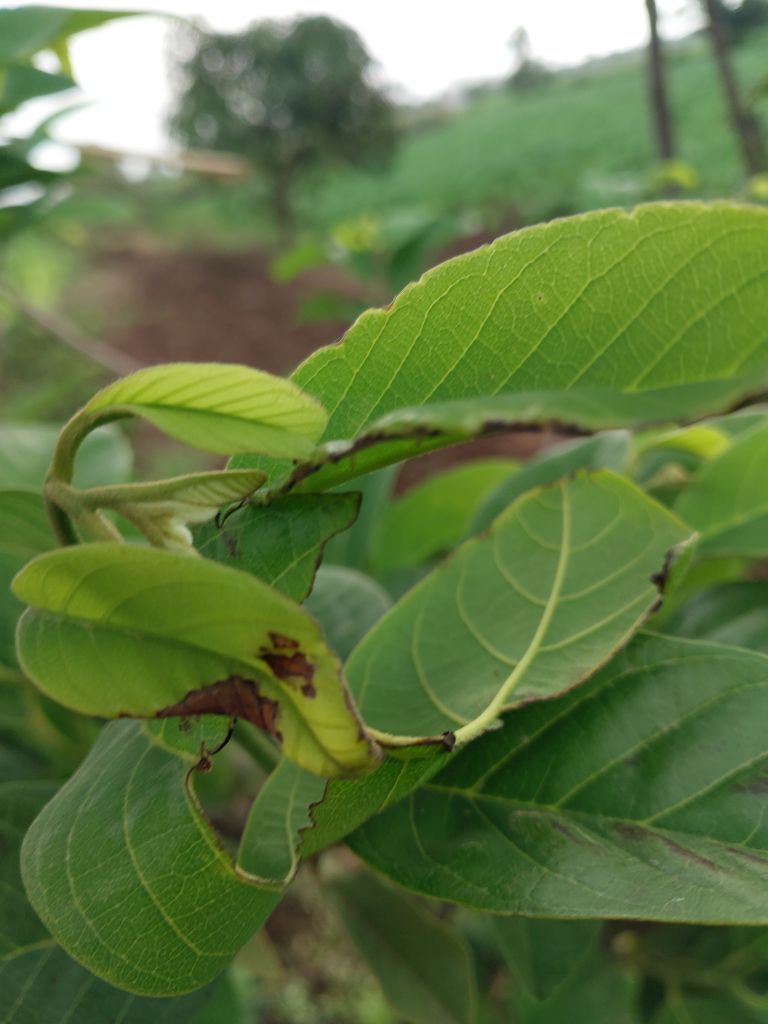
Disease label: Leaf spot on Leaves